Jafargulu Khan Nakhchivanski

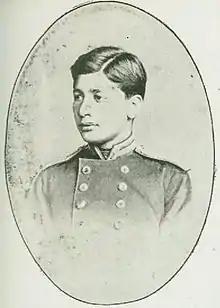
Jafargulu Khan Nakhchivanski

Jafargulu Khan Nakhchivanski (5 February 1859 – 1929) was a Russian officer and later an Azerbaijani statesman. He was the brother of General-Adjutant Huseyn Khan Nakhchivanski and father of Major General Jamshid Nakhchivanski.